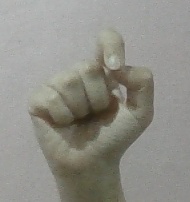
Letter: fa